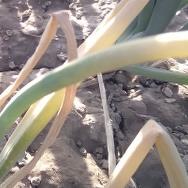
Crop: Onion
Condition: fusarium-d